Portugal

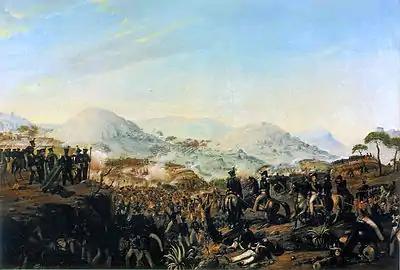
The Battle of Ponte Ferreira during the Liberal Wars (1828–1834)

After a conflict with the kingdom of Castile, Denis of Portugal signed the Treaty of Alcañices in 1297 with Ferdinand IV of Castile. This treaty established the border between the kingdoms of Portugal and Leon. During the reign of Denis, the first university in Portugal opened in Lisbon, on March 1, 1290, being then transferred to Coimbra in 1308. Denis died in 1325 and was succeeded by his son, Afonso IV, who had a strained relationship with his father that nearly ended in war. In 1355, in the aftermath of the assassination of Inês de Castro, Peter's I lover, a civil war broke between the King, Afonso IV, and his son, and heir, Peter, with peace only being achieved in 1357. The reigns of Denis, Afonso IV, and Peter I mostly saw peace with the other kingdoms of Iberia.